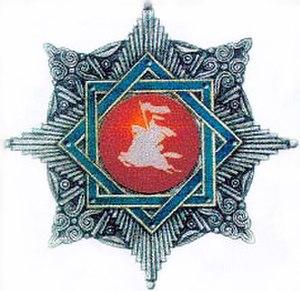
Sopubek Begaliev était un économiste de l'époque soviétique et homme politique. Il fut le fondateur de l'Assemblée du Peuple de la République kirghize, un organisme qui favorise l'harmonie inter-ethnique, la paix civile, et l'unanimité.